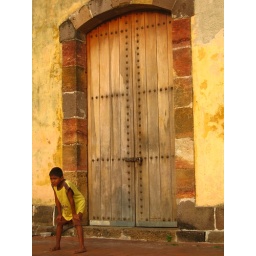
panama city - boy in front of door